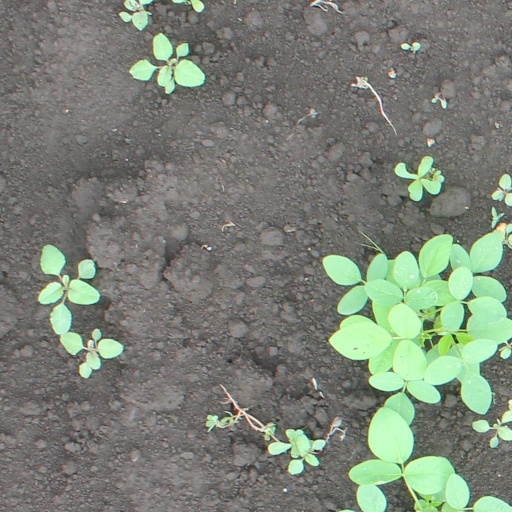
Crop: soybean